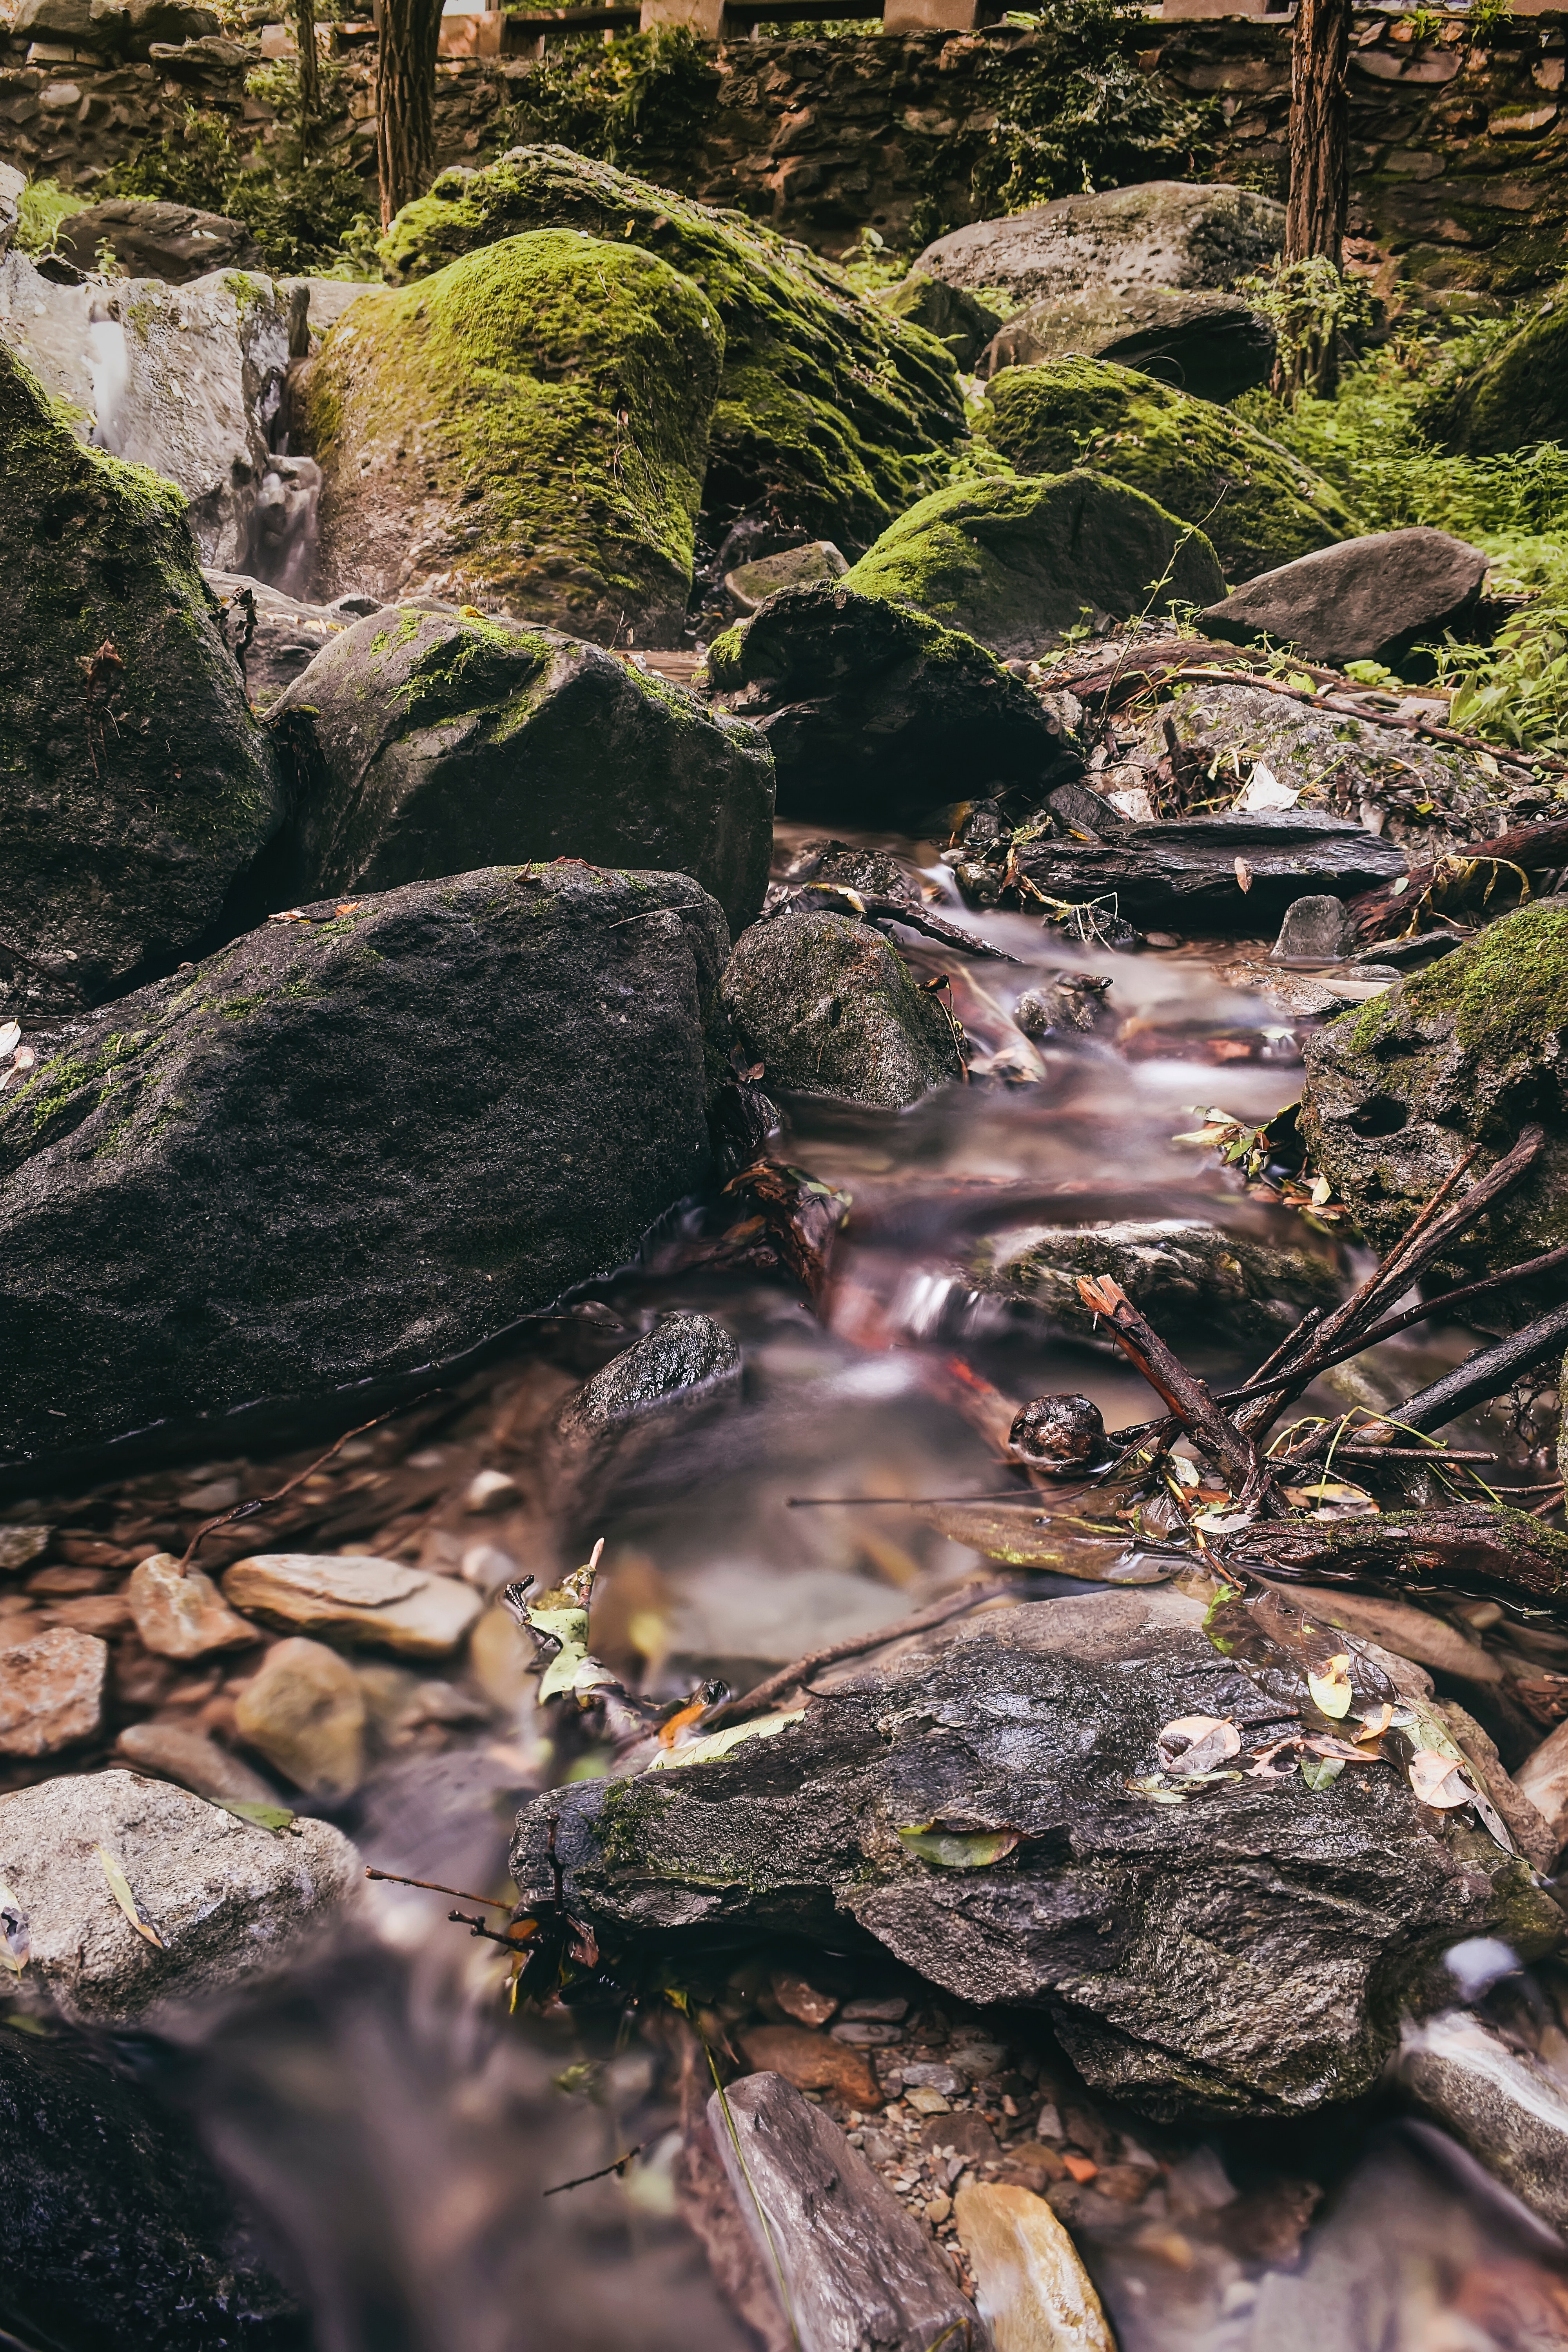
water, nature, watercourse, stream, rock, vegetation, wilderness, tree, natural landscape, natural environment, nature reserve, waterfall, forest, leaf, creek, river, state park, ravine, rainforest, plant, wood, spring, old growth forest, branch, geology, autumn, jungle, water feature, woodland, landscape, sunlight, moss, riparian zone, formation, rapid, bedrock, stream bed, national park, reflection, mountain river, adventure, riparian forest, non vascular land plant, fluvial landforms of streams, mountain, arroyo, tributary